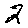
Label: 2